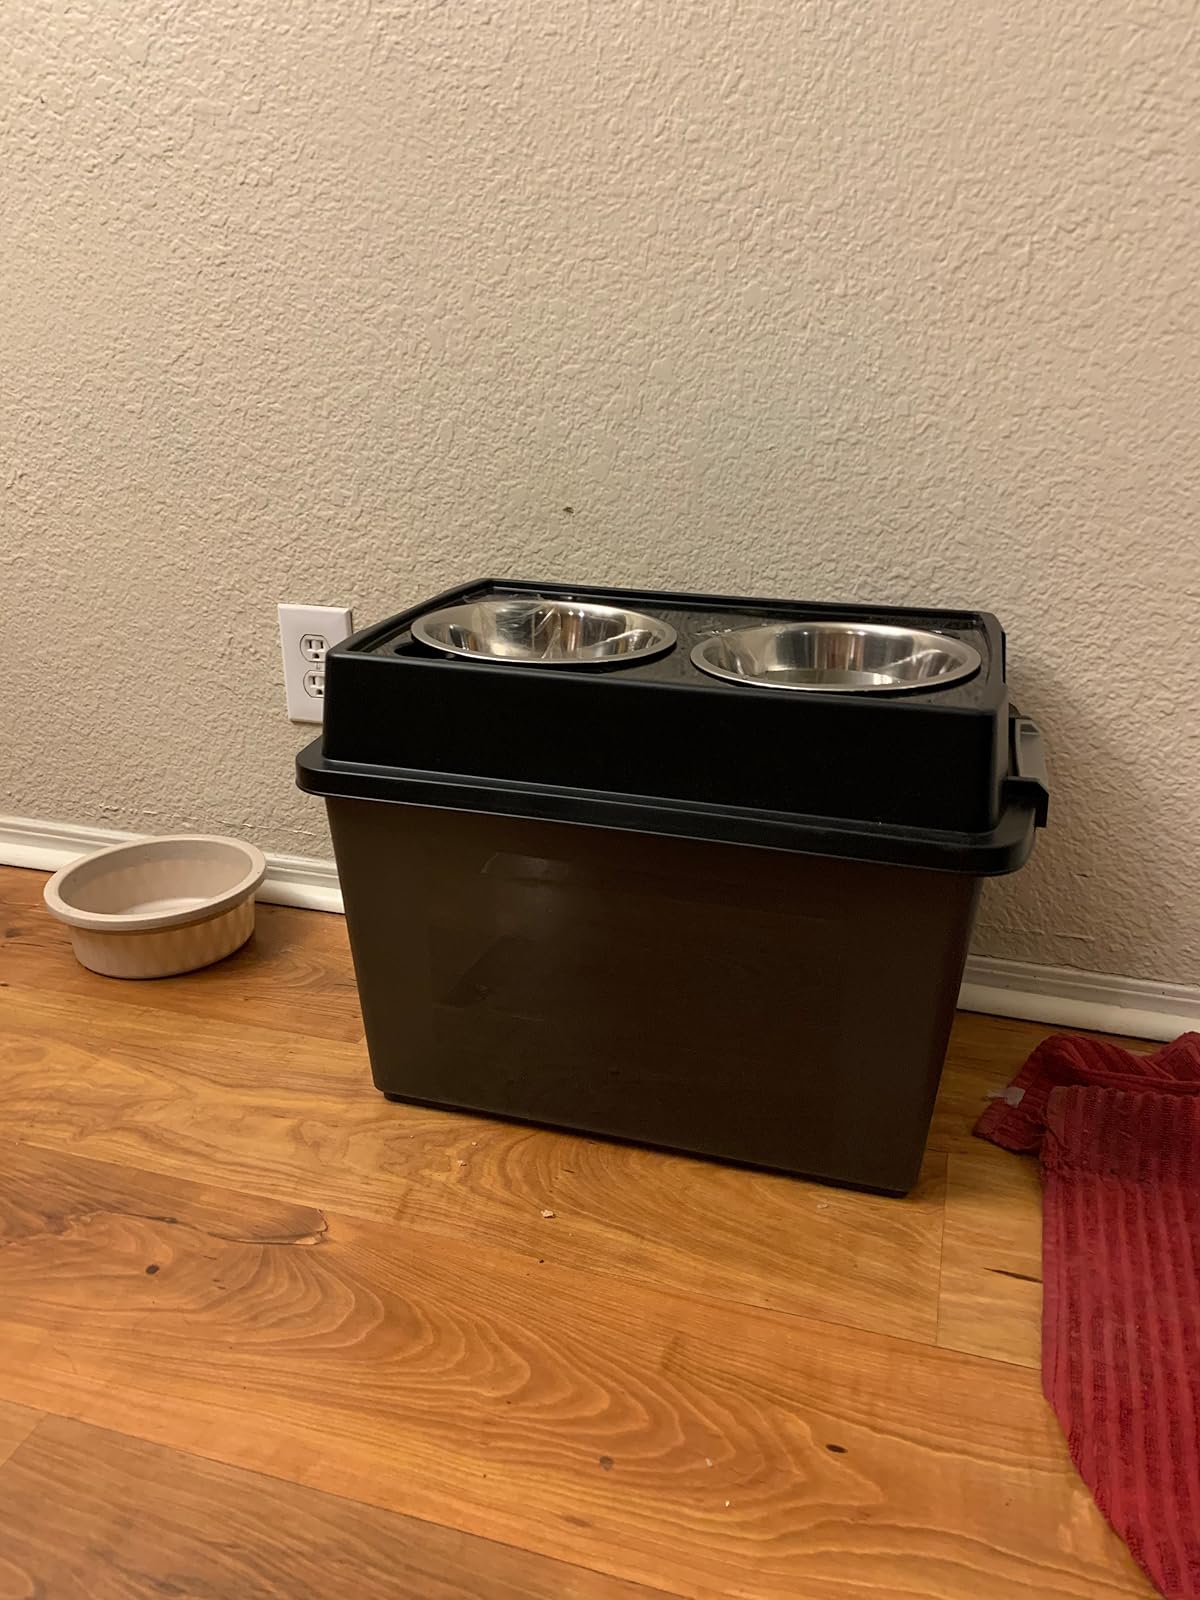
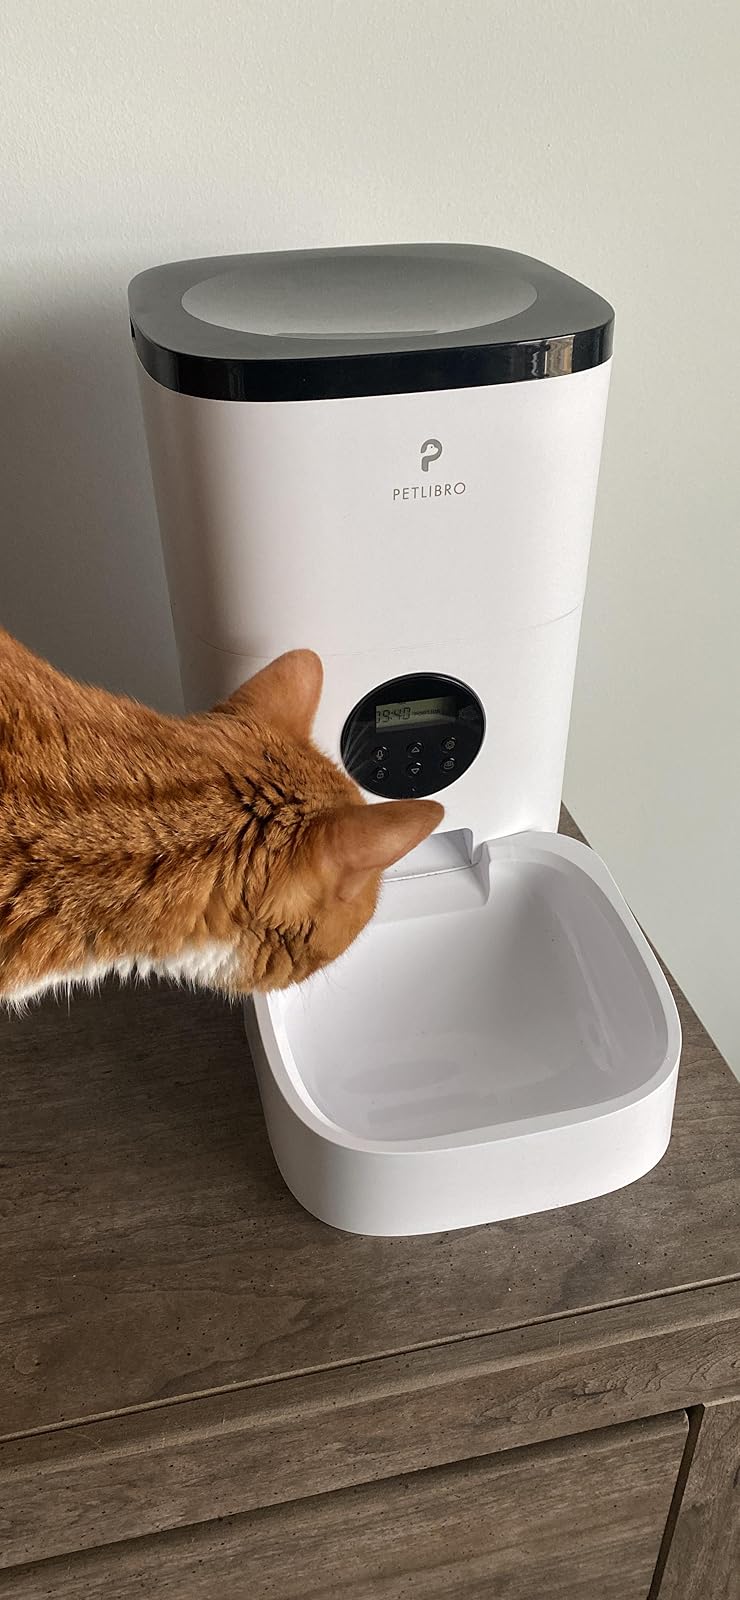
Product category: items_feeder
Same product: no